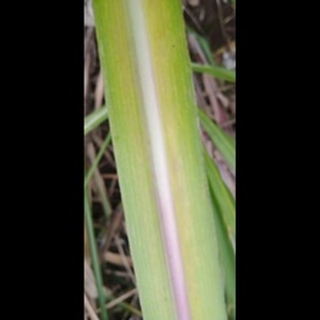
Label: sugarcane_yellow_leaf_disease